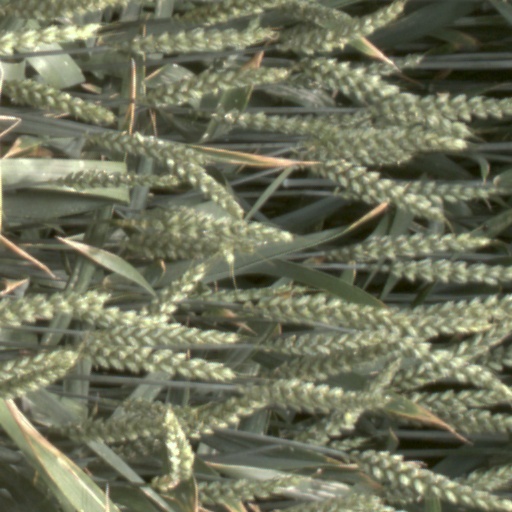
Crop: wheat